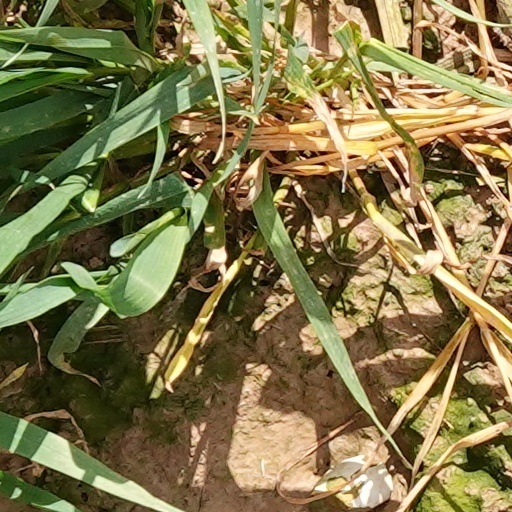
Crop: wheat